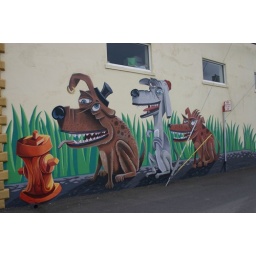
Painting on a wall in Eureka, California. Note the sign &amp;quot;No barking at any time&amp;quot; (Need to zoom out)